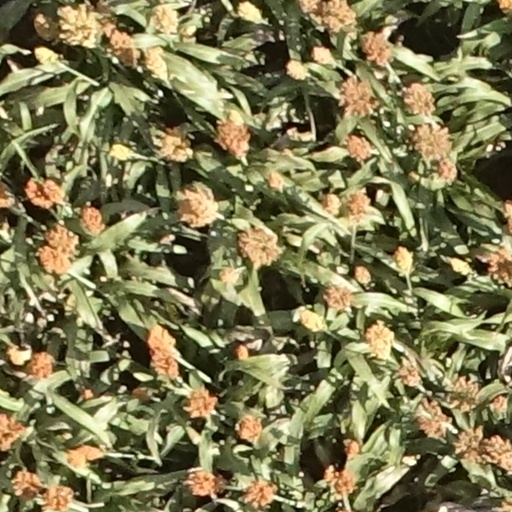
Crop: sorghum